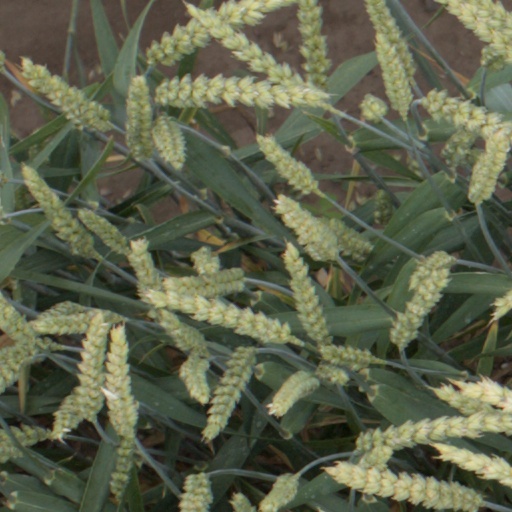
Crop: wheat